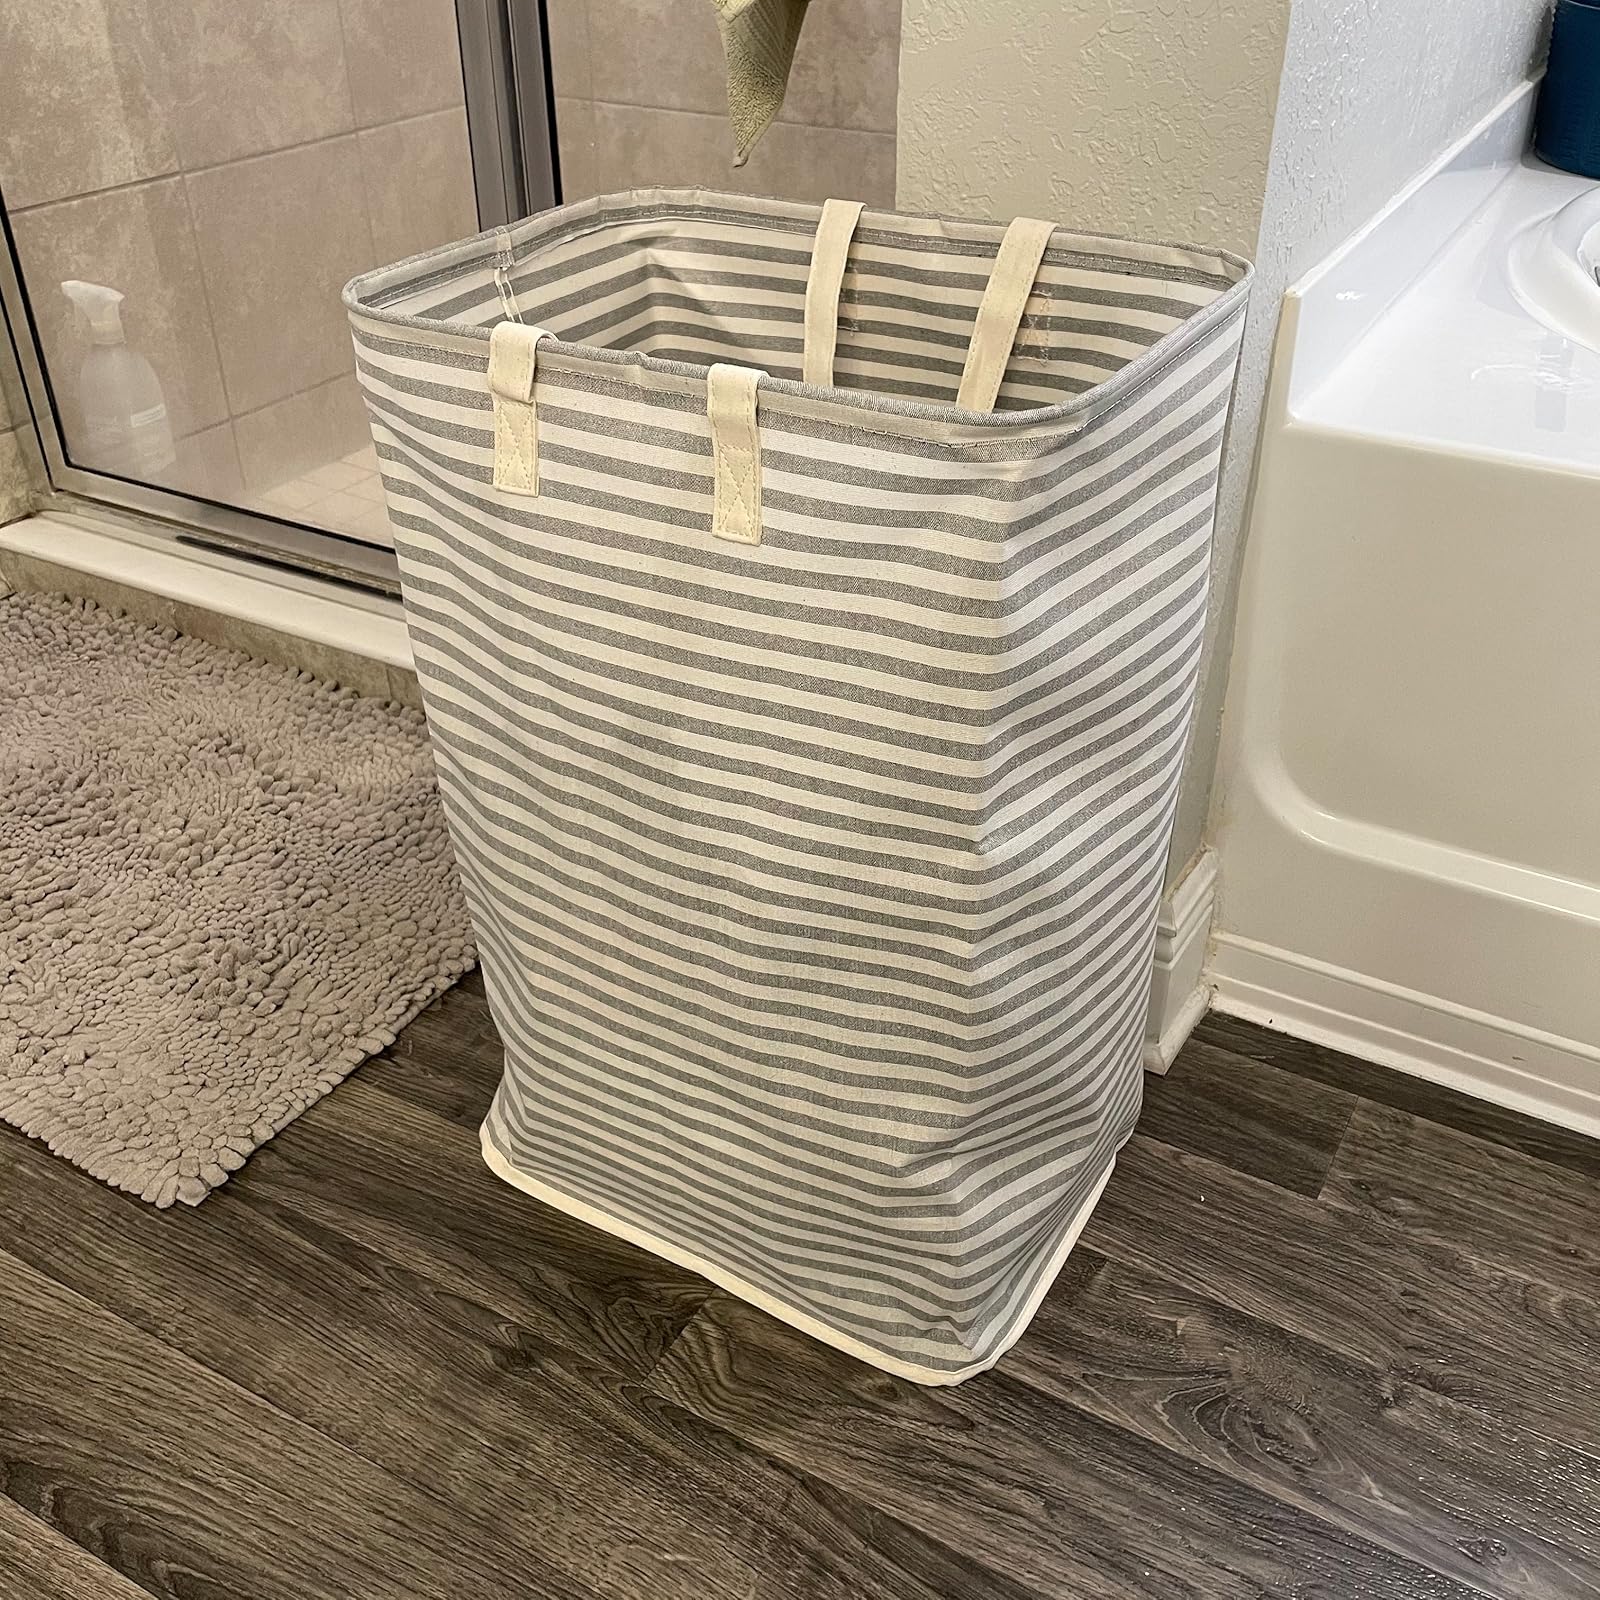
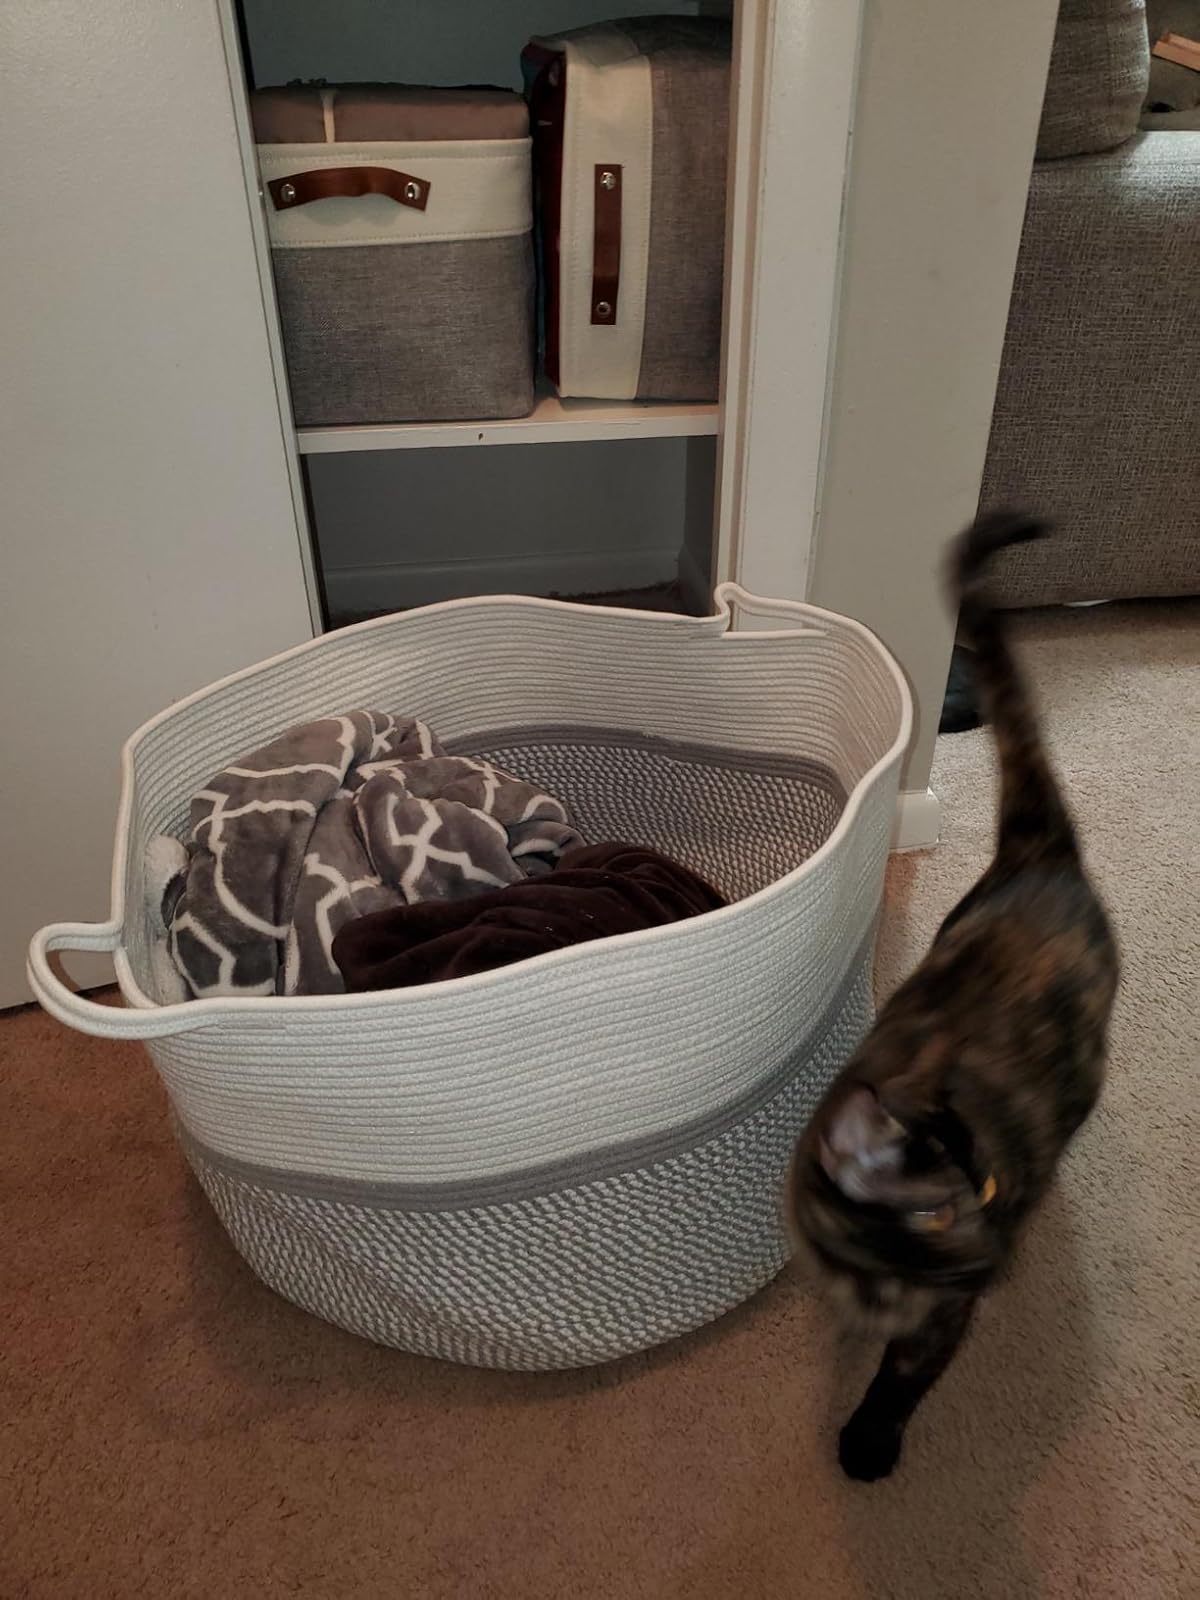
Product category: items_hamper
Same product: no